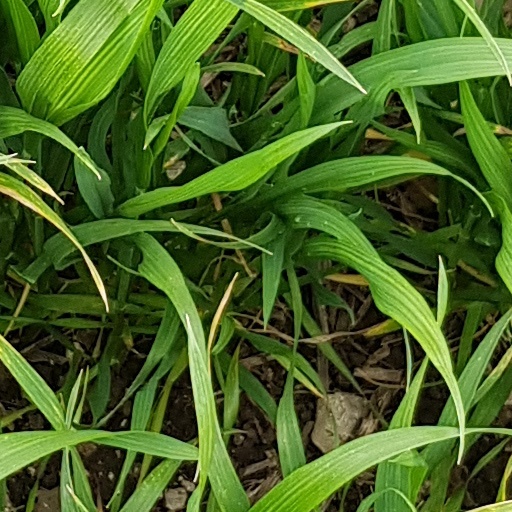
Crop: wheat